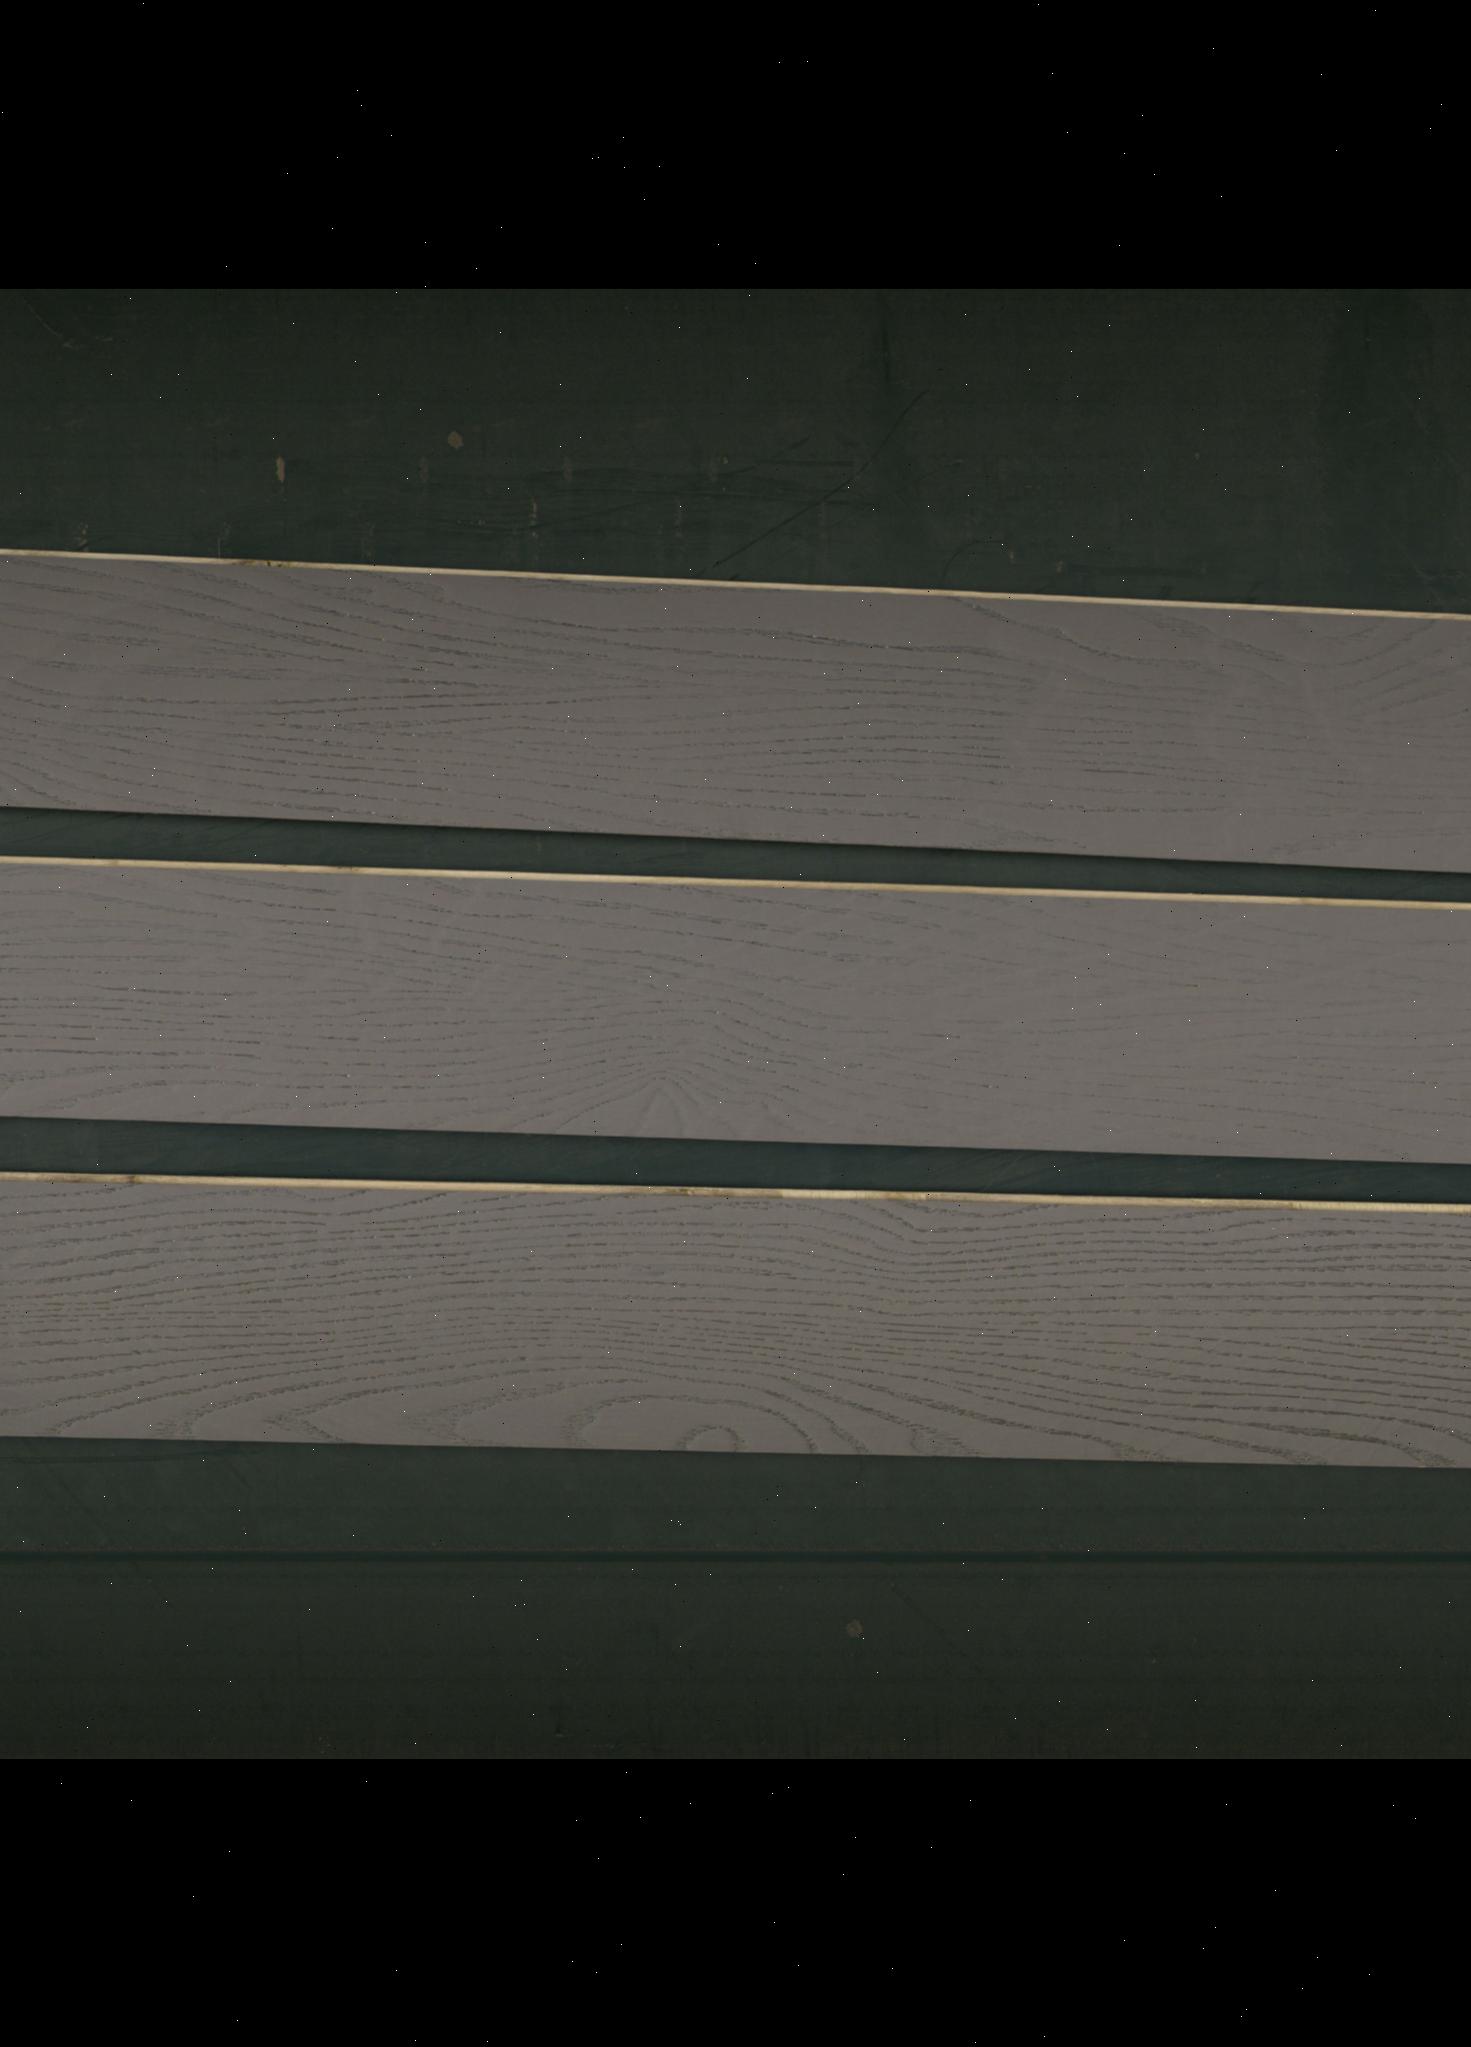
Label: mixers